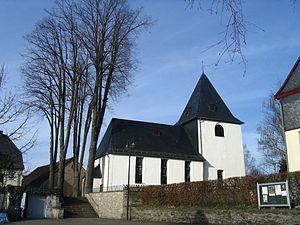
Neuerkirch est une municipalité du Verbandsgemeinde Simmern, dans l'arrondissement de Rhin-Hunsrück, en Rhénanie-Palatinat, dans l'ouest de l'Allemagne.